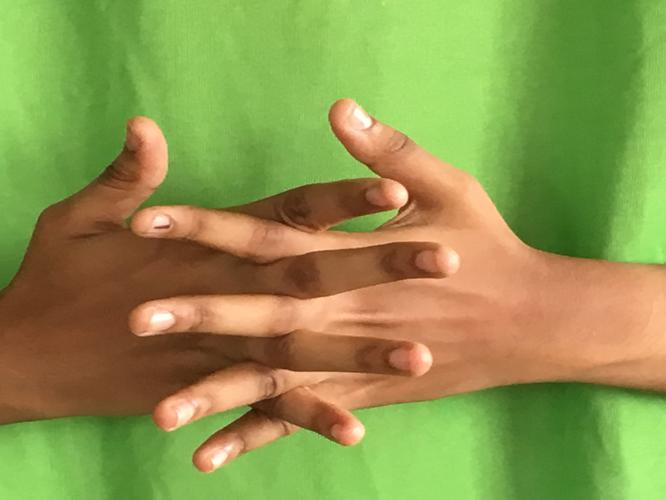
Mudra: Karkatta
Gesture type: double_hand